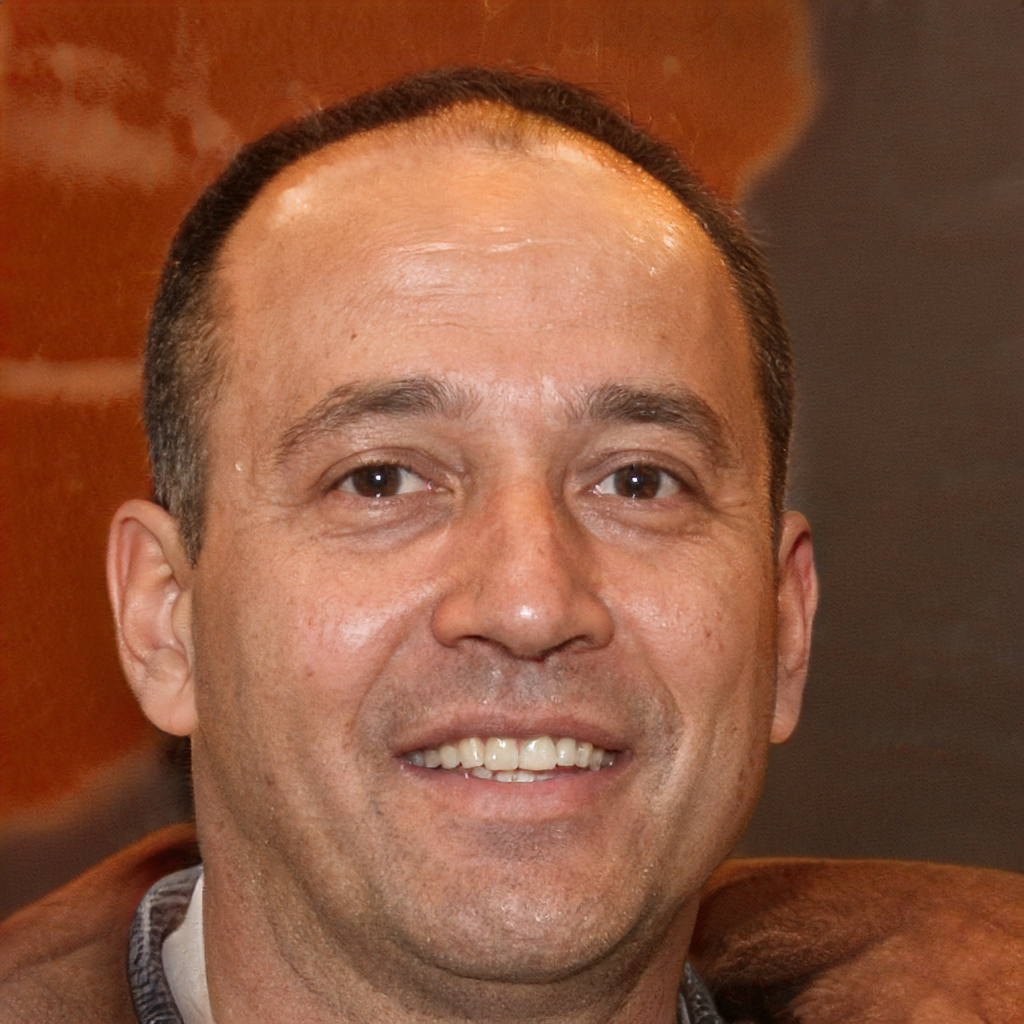
Gender: Male